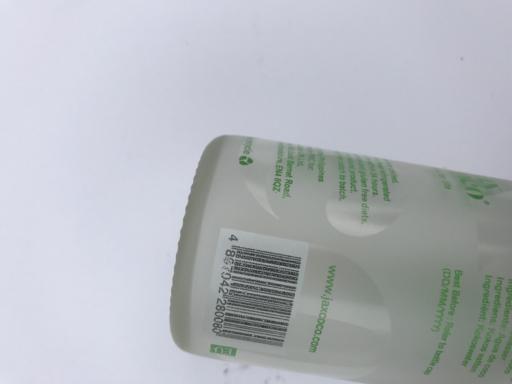
Waste category: glass